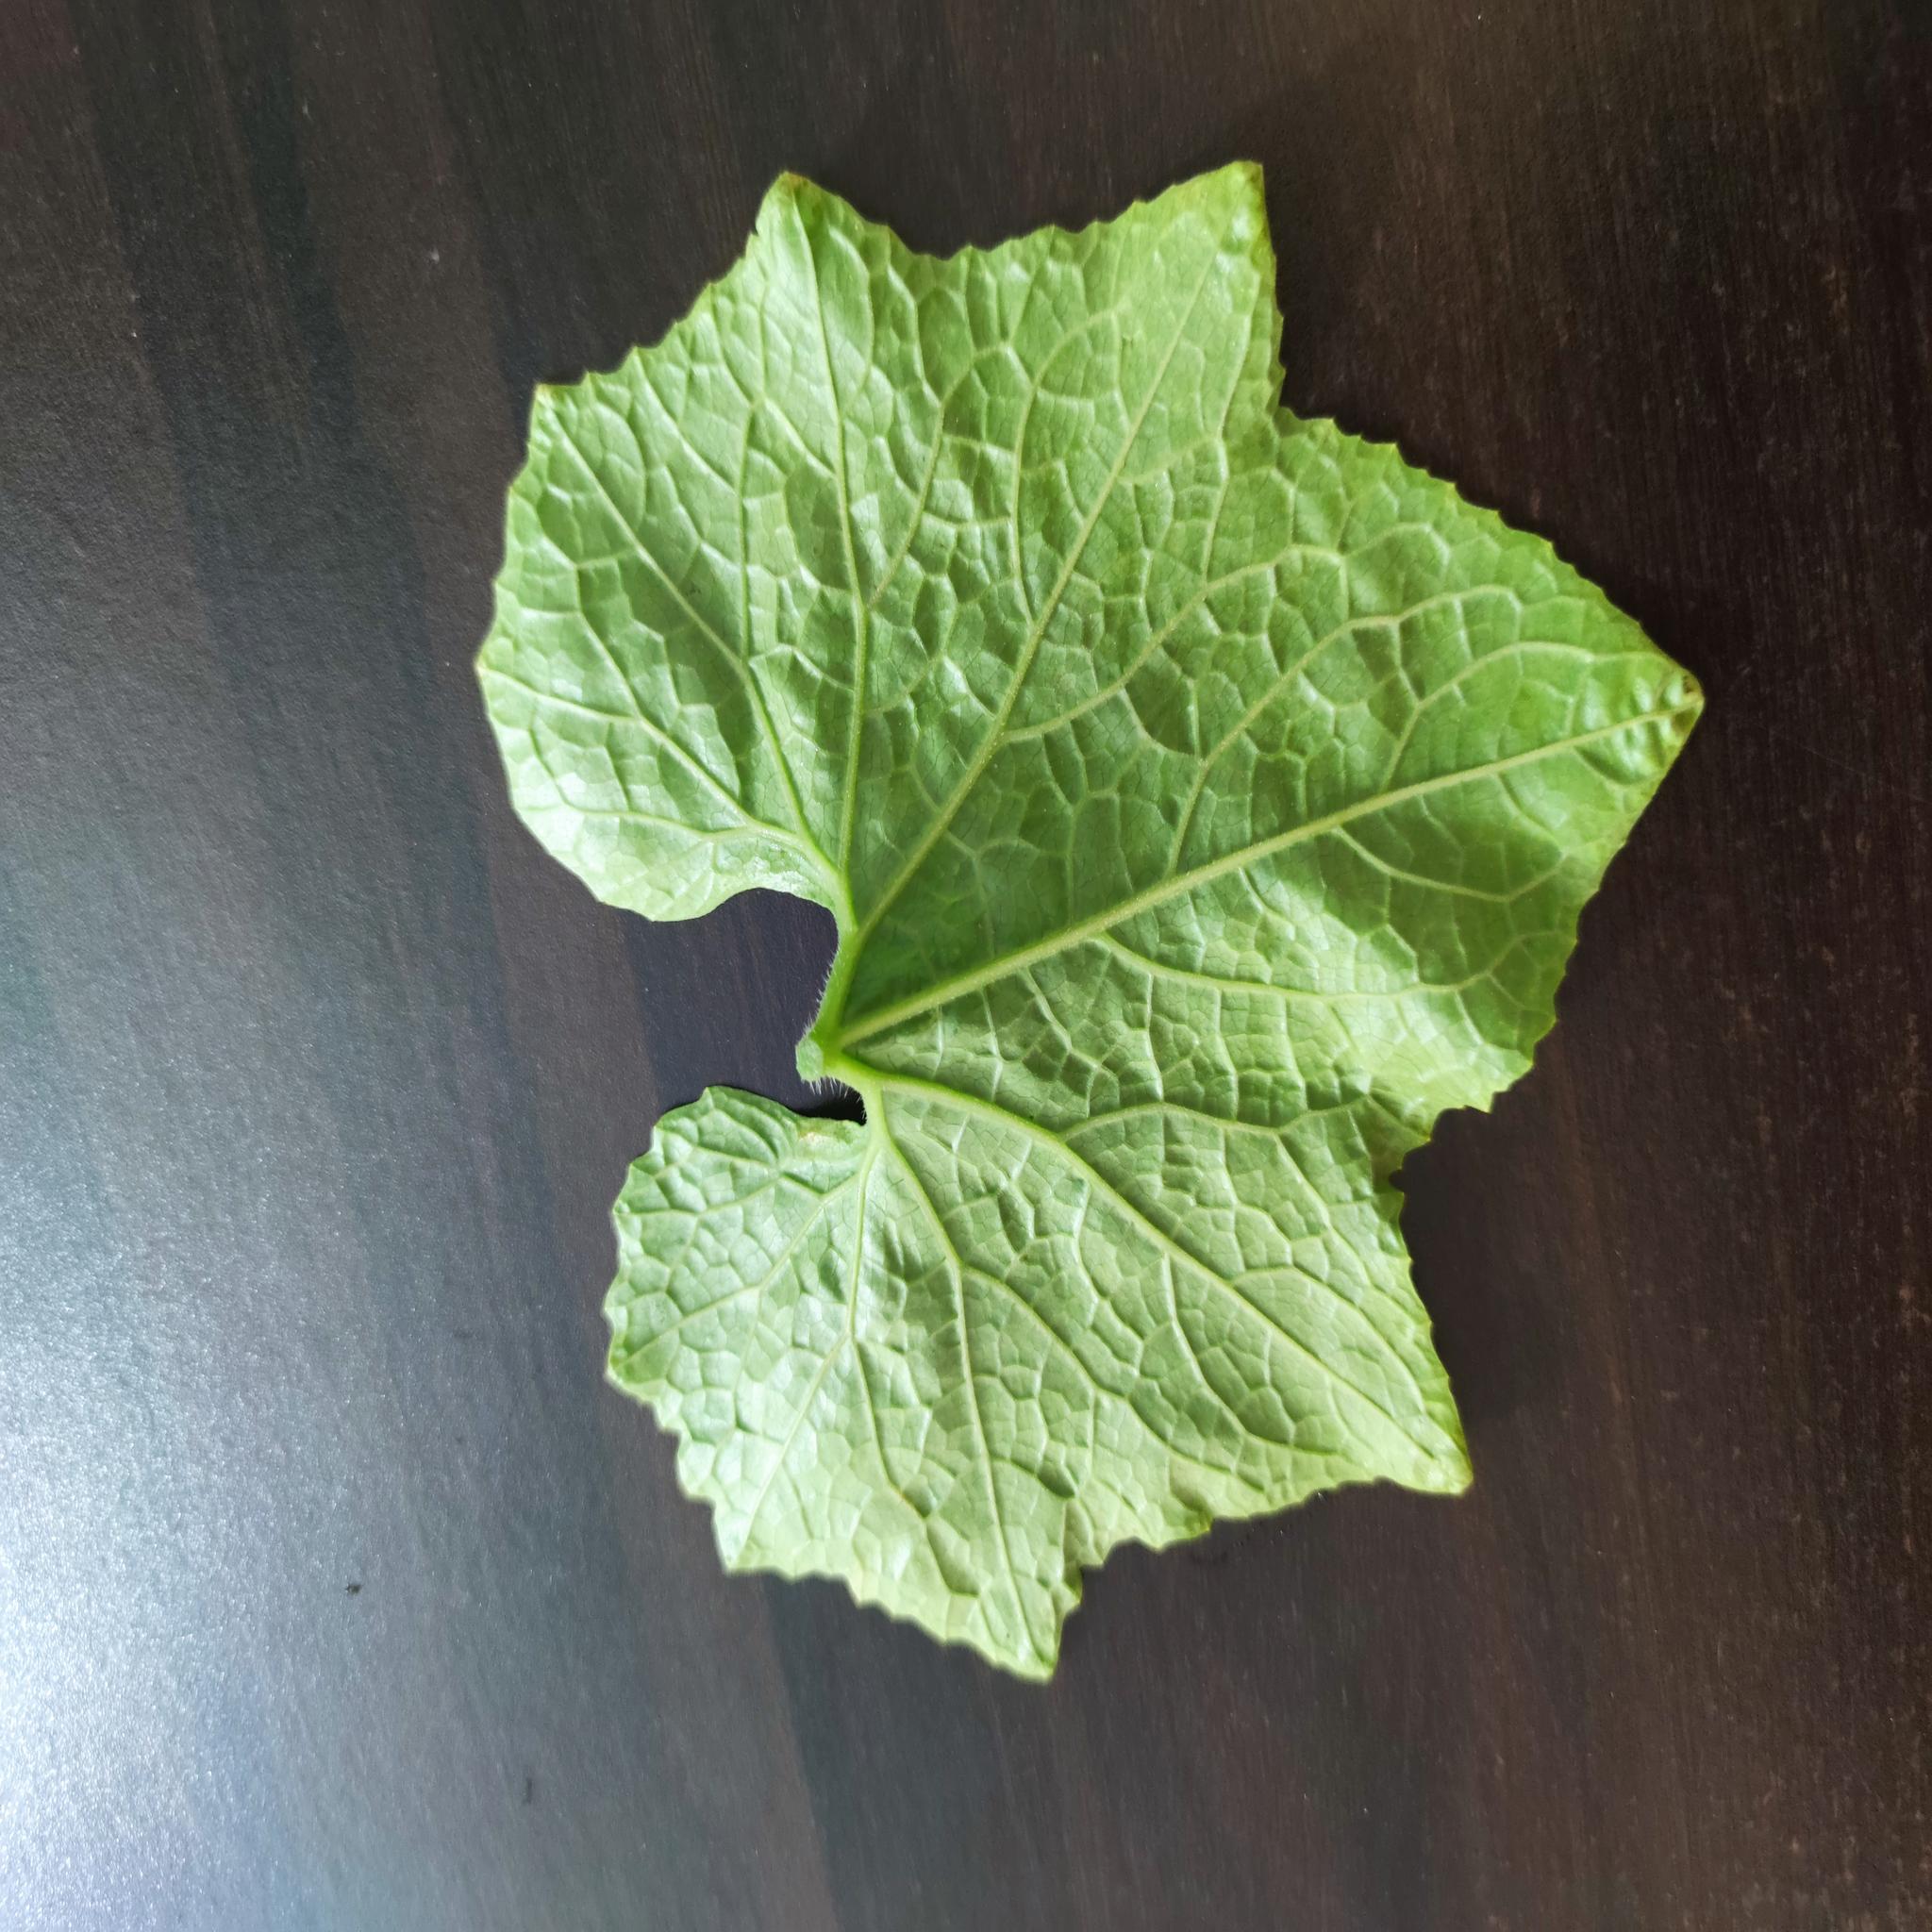
Label: Healthy